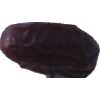
Label: dates